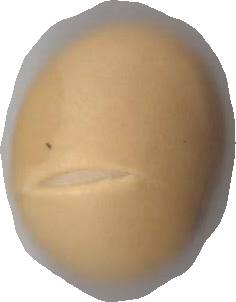
Variety: Dega